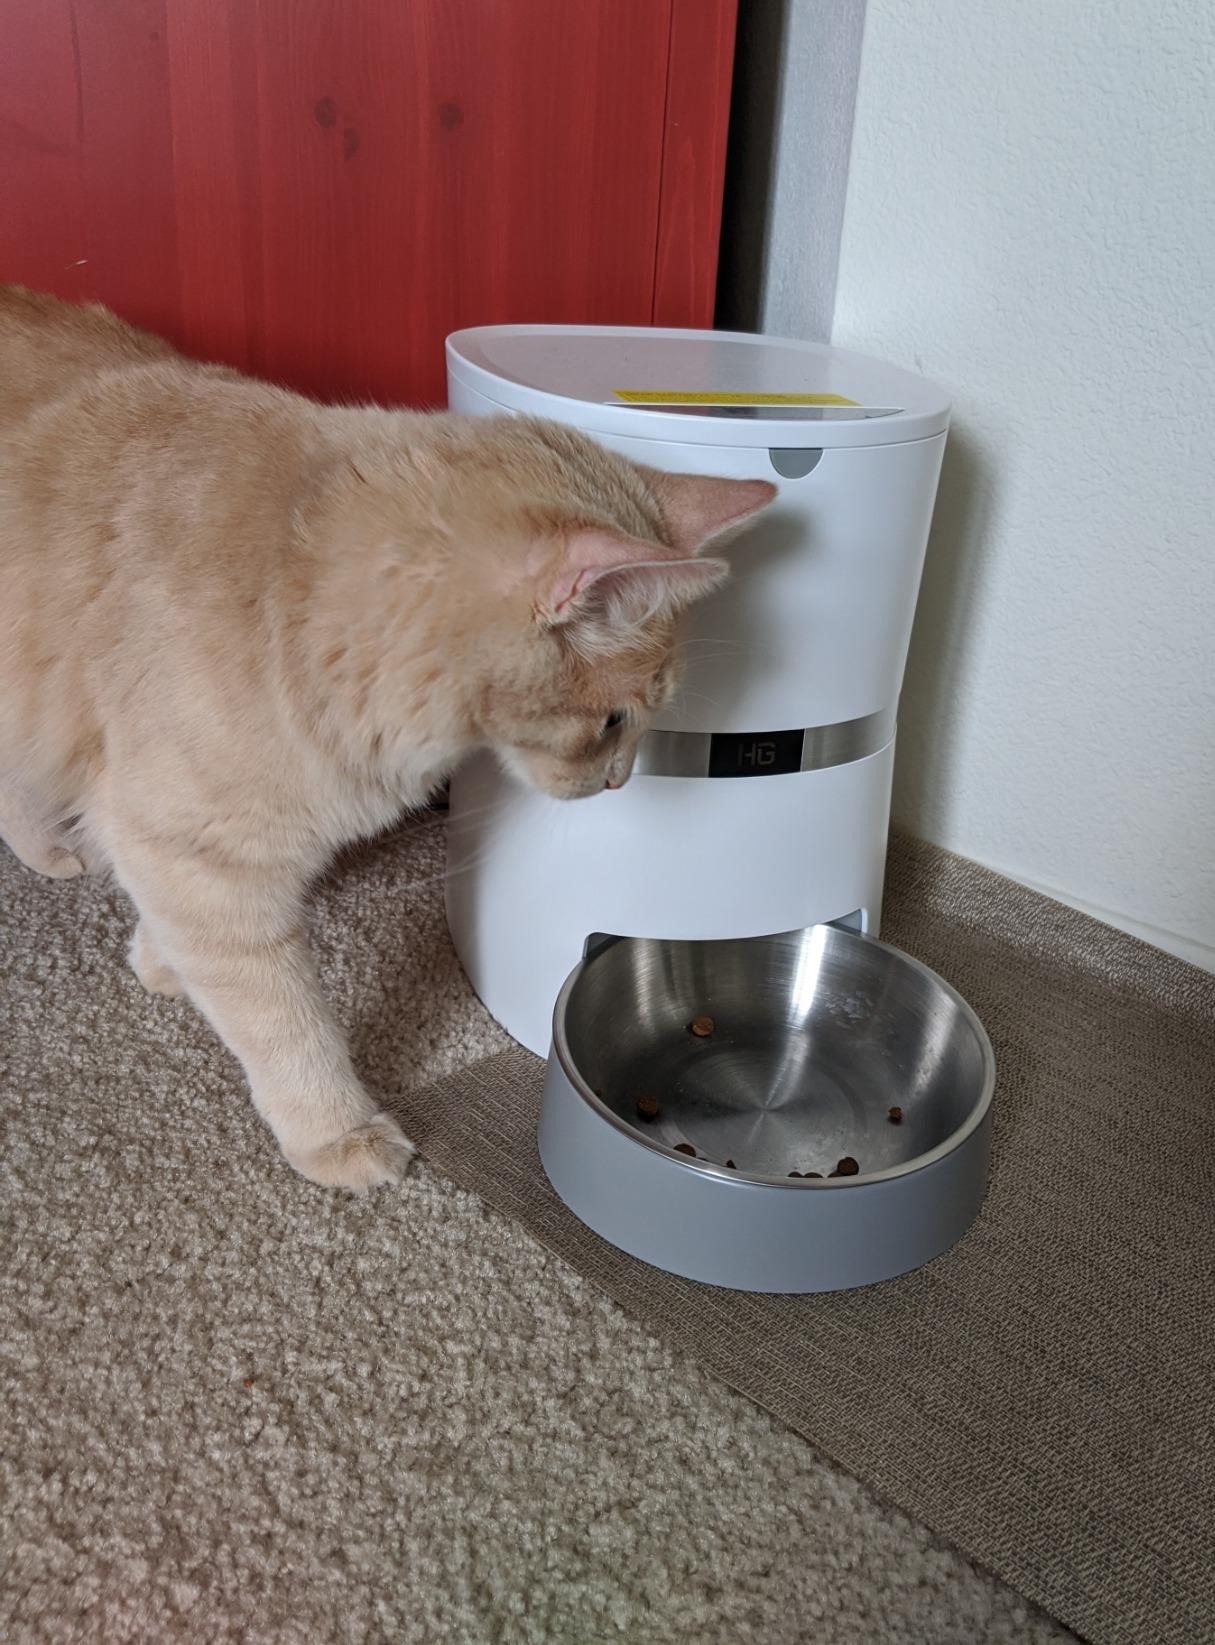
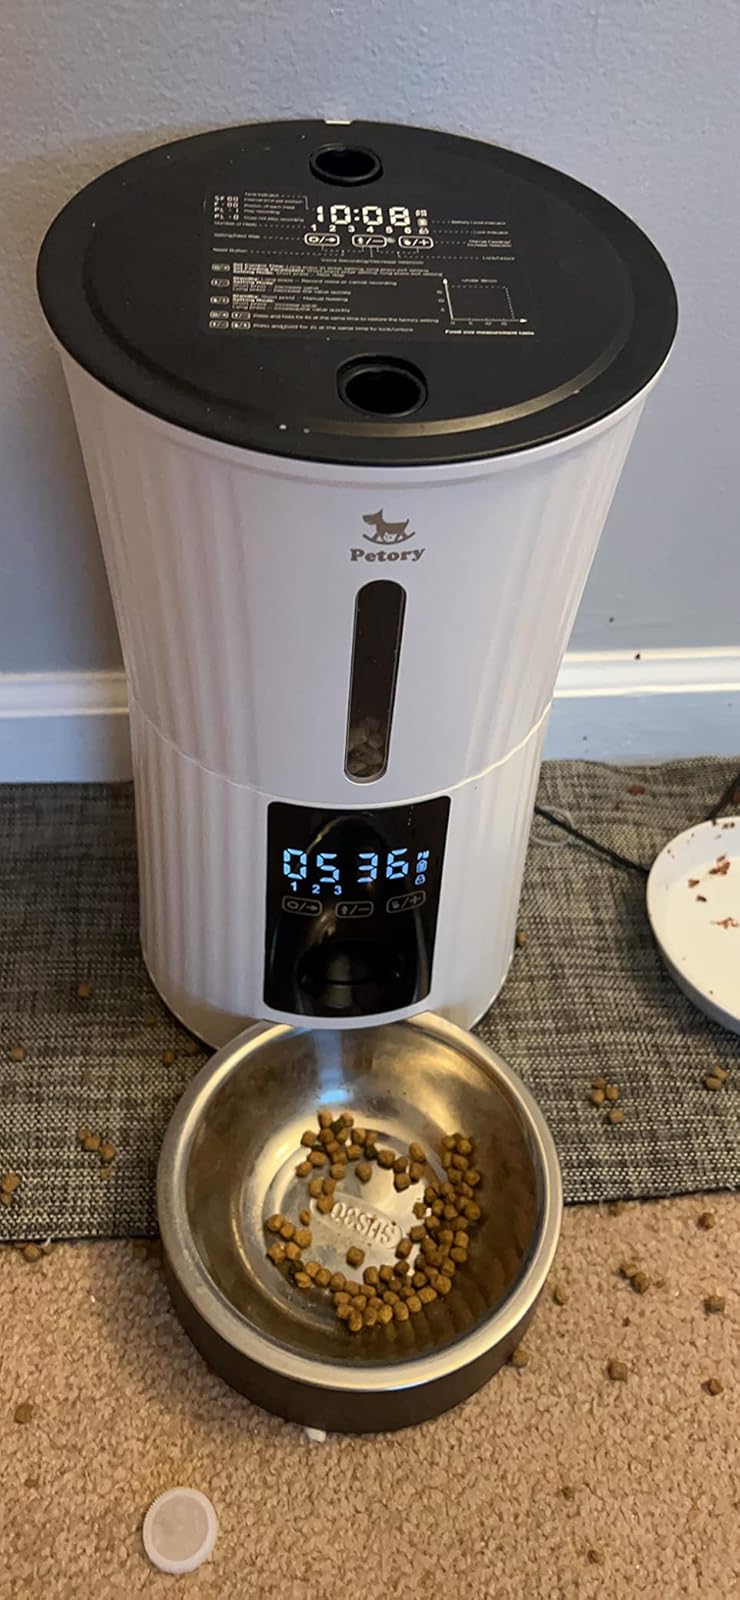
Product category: items_feeder
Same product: no